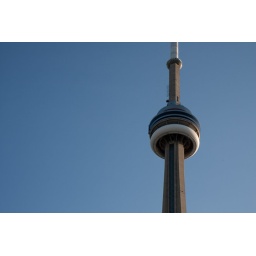
The CN Tower against a pure blue sky early in the morning.